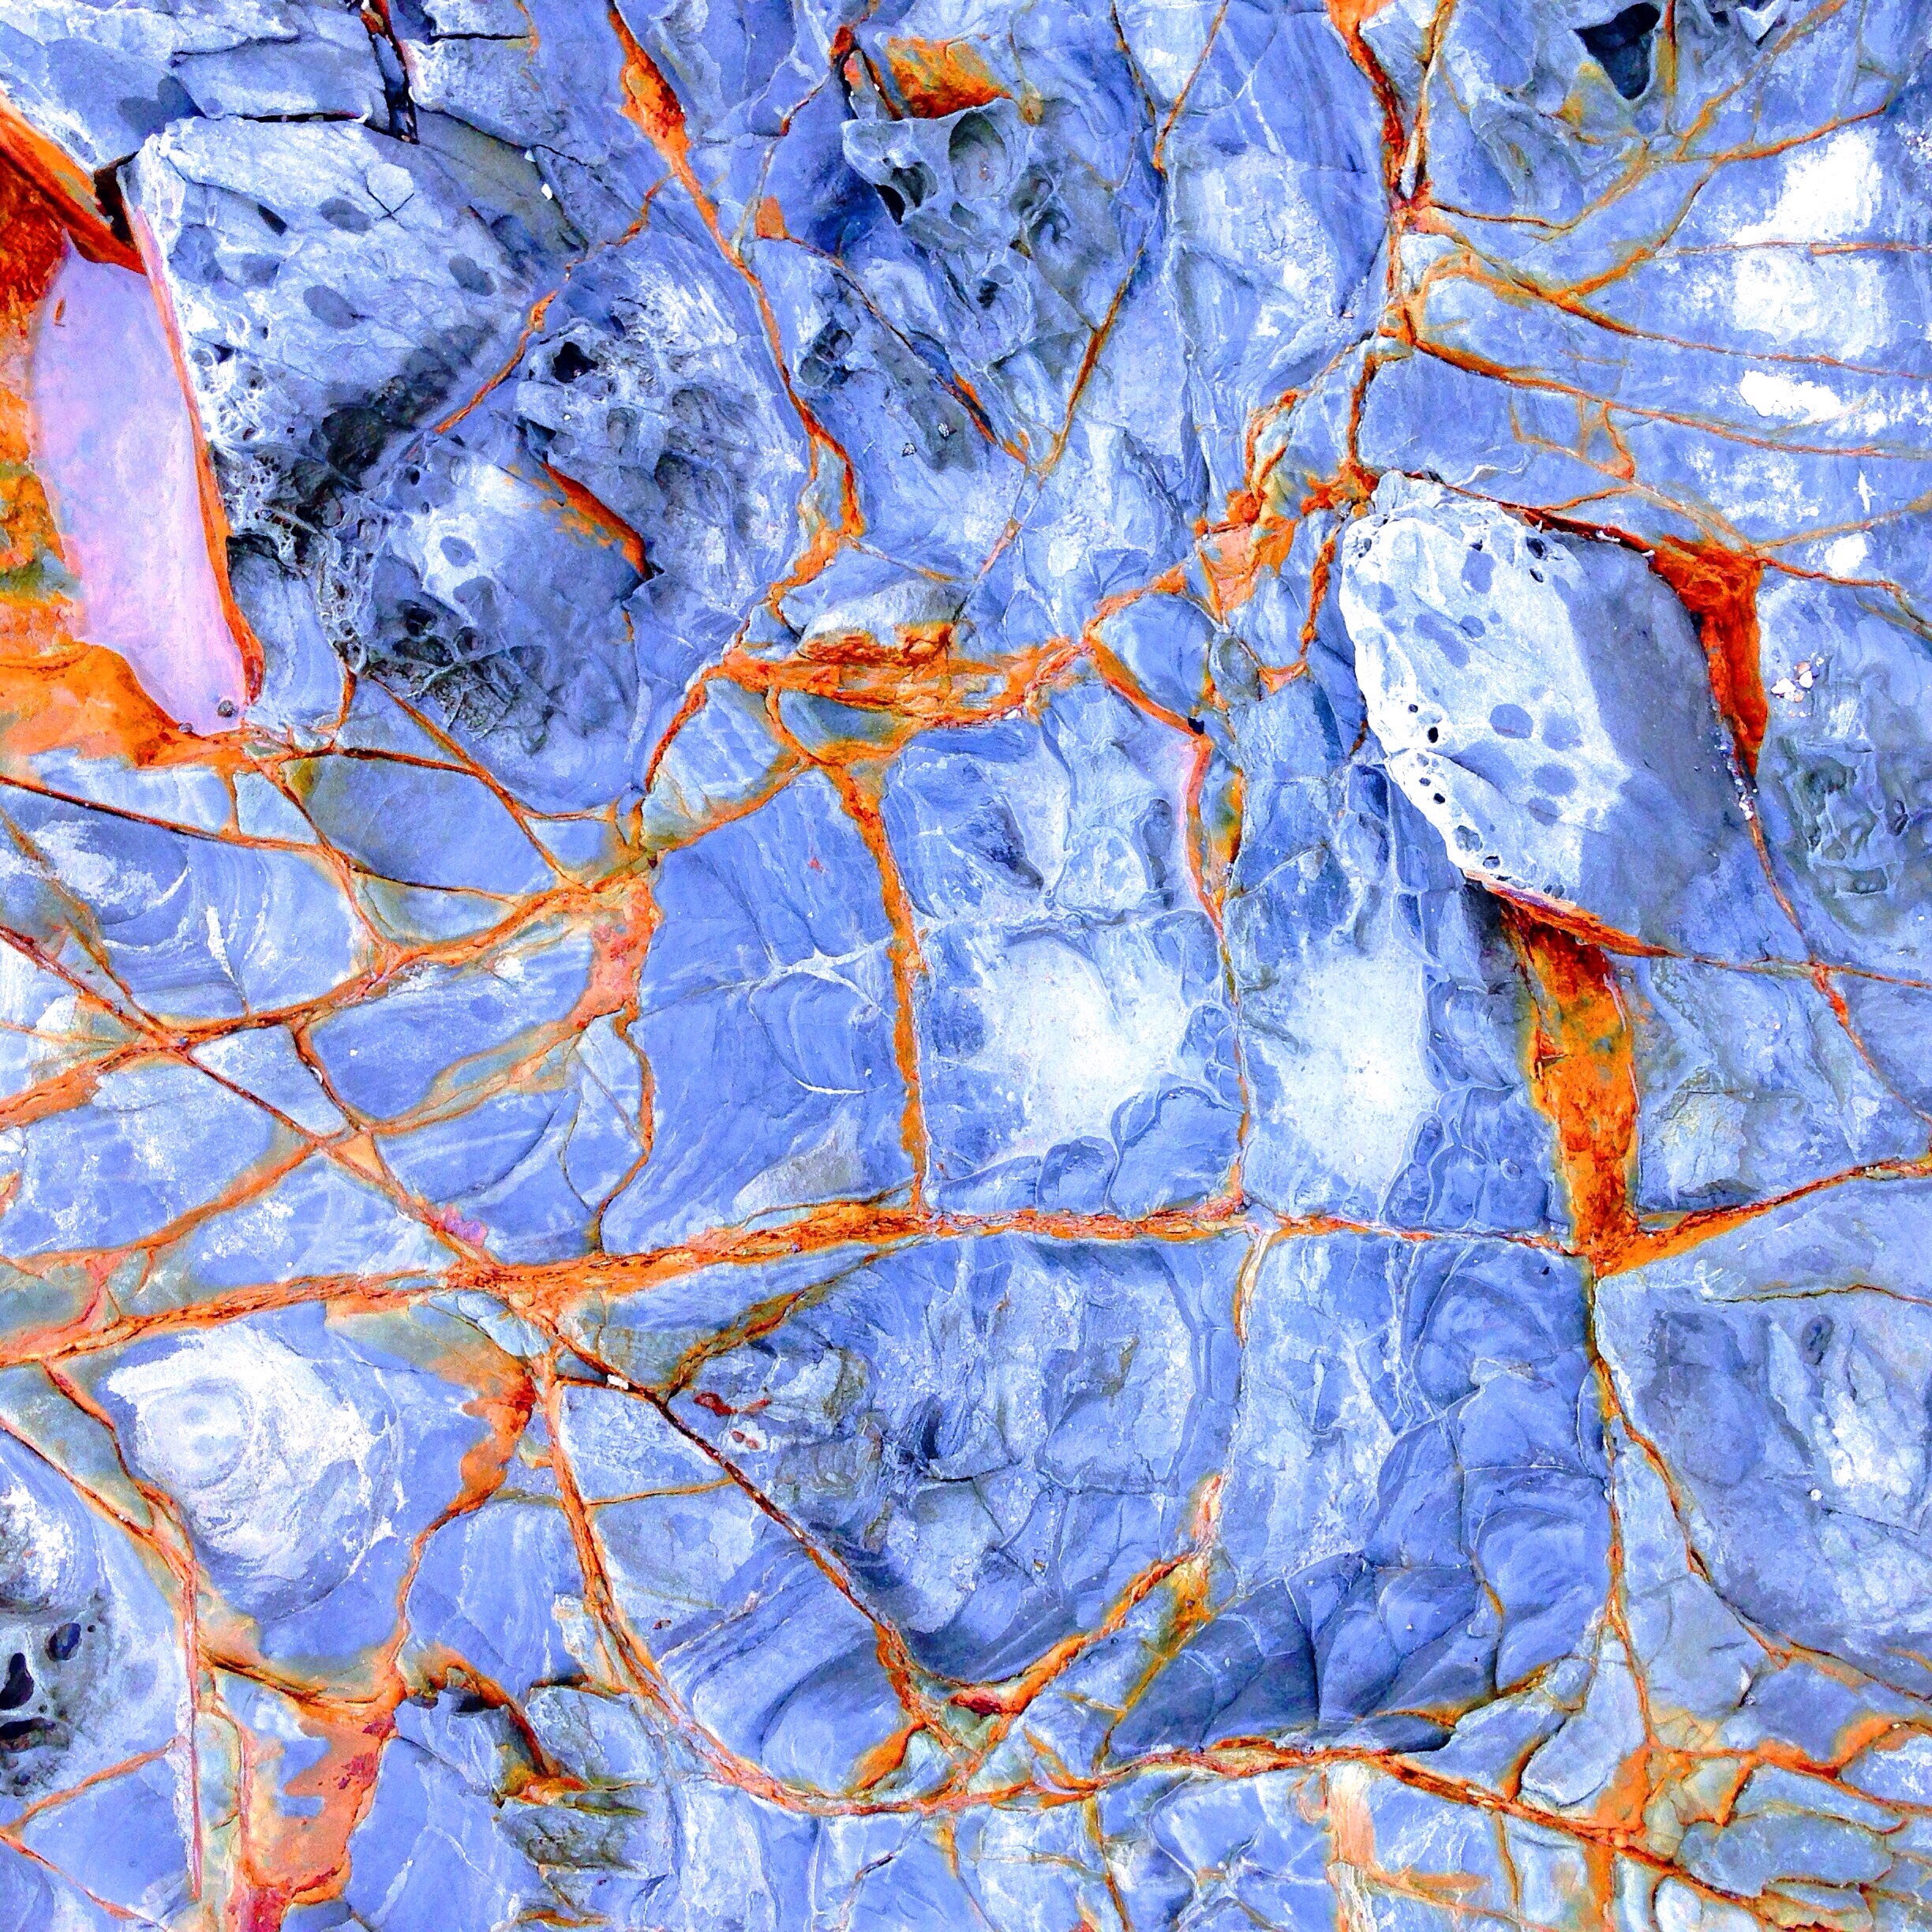
tree, branch, winter, plant, leaf, flower, frost, ice, reflection, autumn, season, watercolor paint